Instituto Questão de Ciência

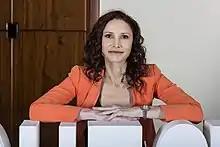
Natália Pasternak Taschner, founder and president of IQC

The launch of the IQC took place on November 22, 2018, in São Paulo, at an event that included a lecture by British physician Edzard Ernst, an expert in the analysis of evidence about alternative therapies. Since its launch, the institute has received expressions of support from the Brazilian and international scientific community. Drauzio Varella, Paulo Saldiva, Marcelo Knobel and other Brazilian scientists expressed support for the creation of the institute, in addition to skeptic James Randi, Edzard Ernst and other personalities in the world scientific dissemination.